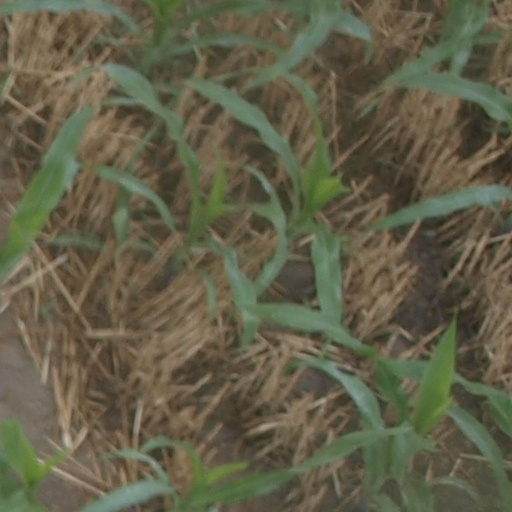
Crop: maize; corn